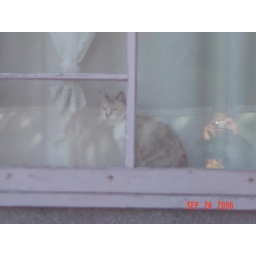
saw this cat chilling in the window and took a picture... didnt realize i was caught in the reflection... score!